Linux Game Publishing

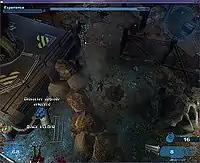
Shadowgrounds Survivor is the latest game published by LGP.

David Hedbor, founder and main programmer of "Eon Games"—an independent game development company specializing in creating games for desktop computers and handheld devices, ported "NingPo MahJong" and "Hyperspace Delivery Boy!" to Linux, which later were published by LGP. (the first version of NingPo Mah Jong for Linux, however, was released in 2003 by Pyrogon only as a digital download).